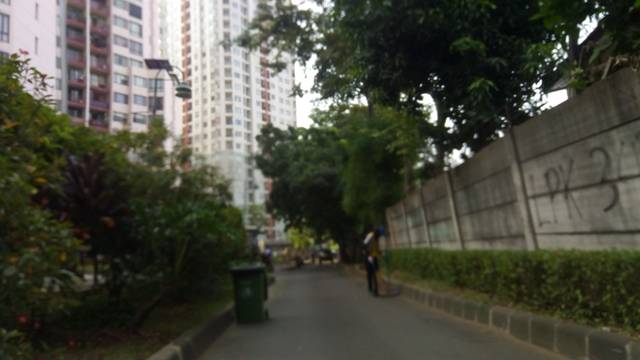
Region: Indonesia
Coordinates: -6.218, 106.838